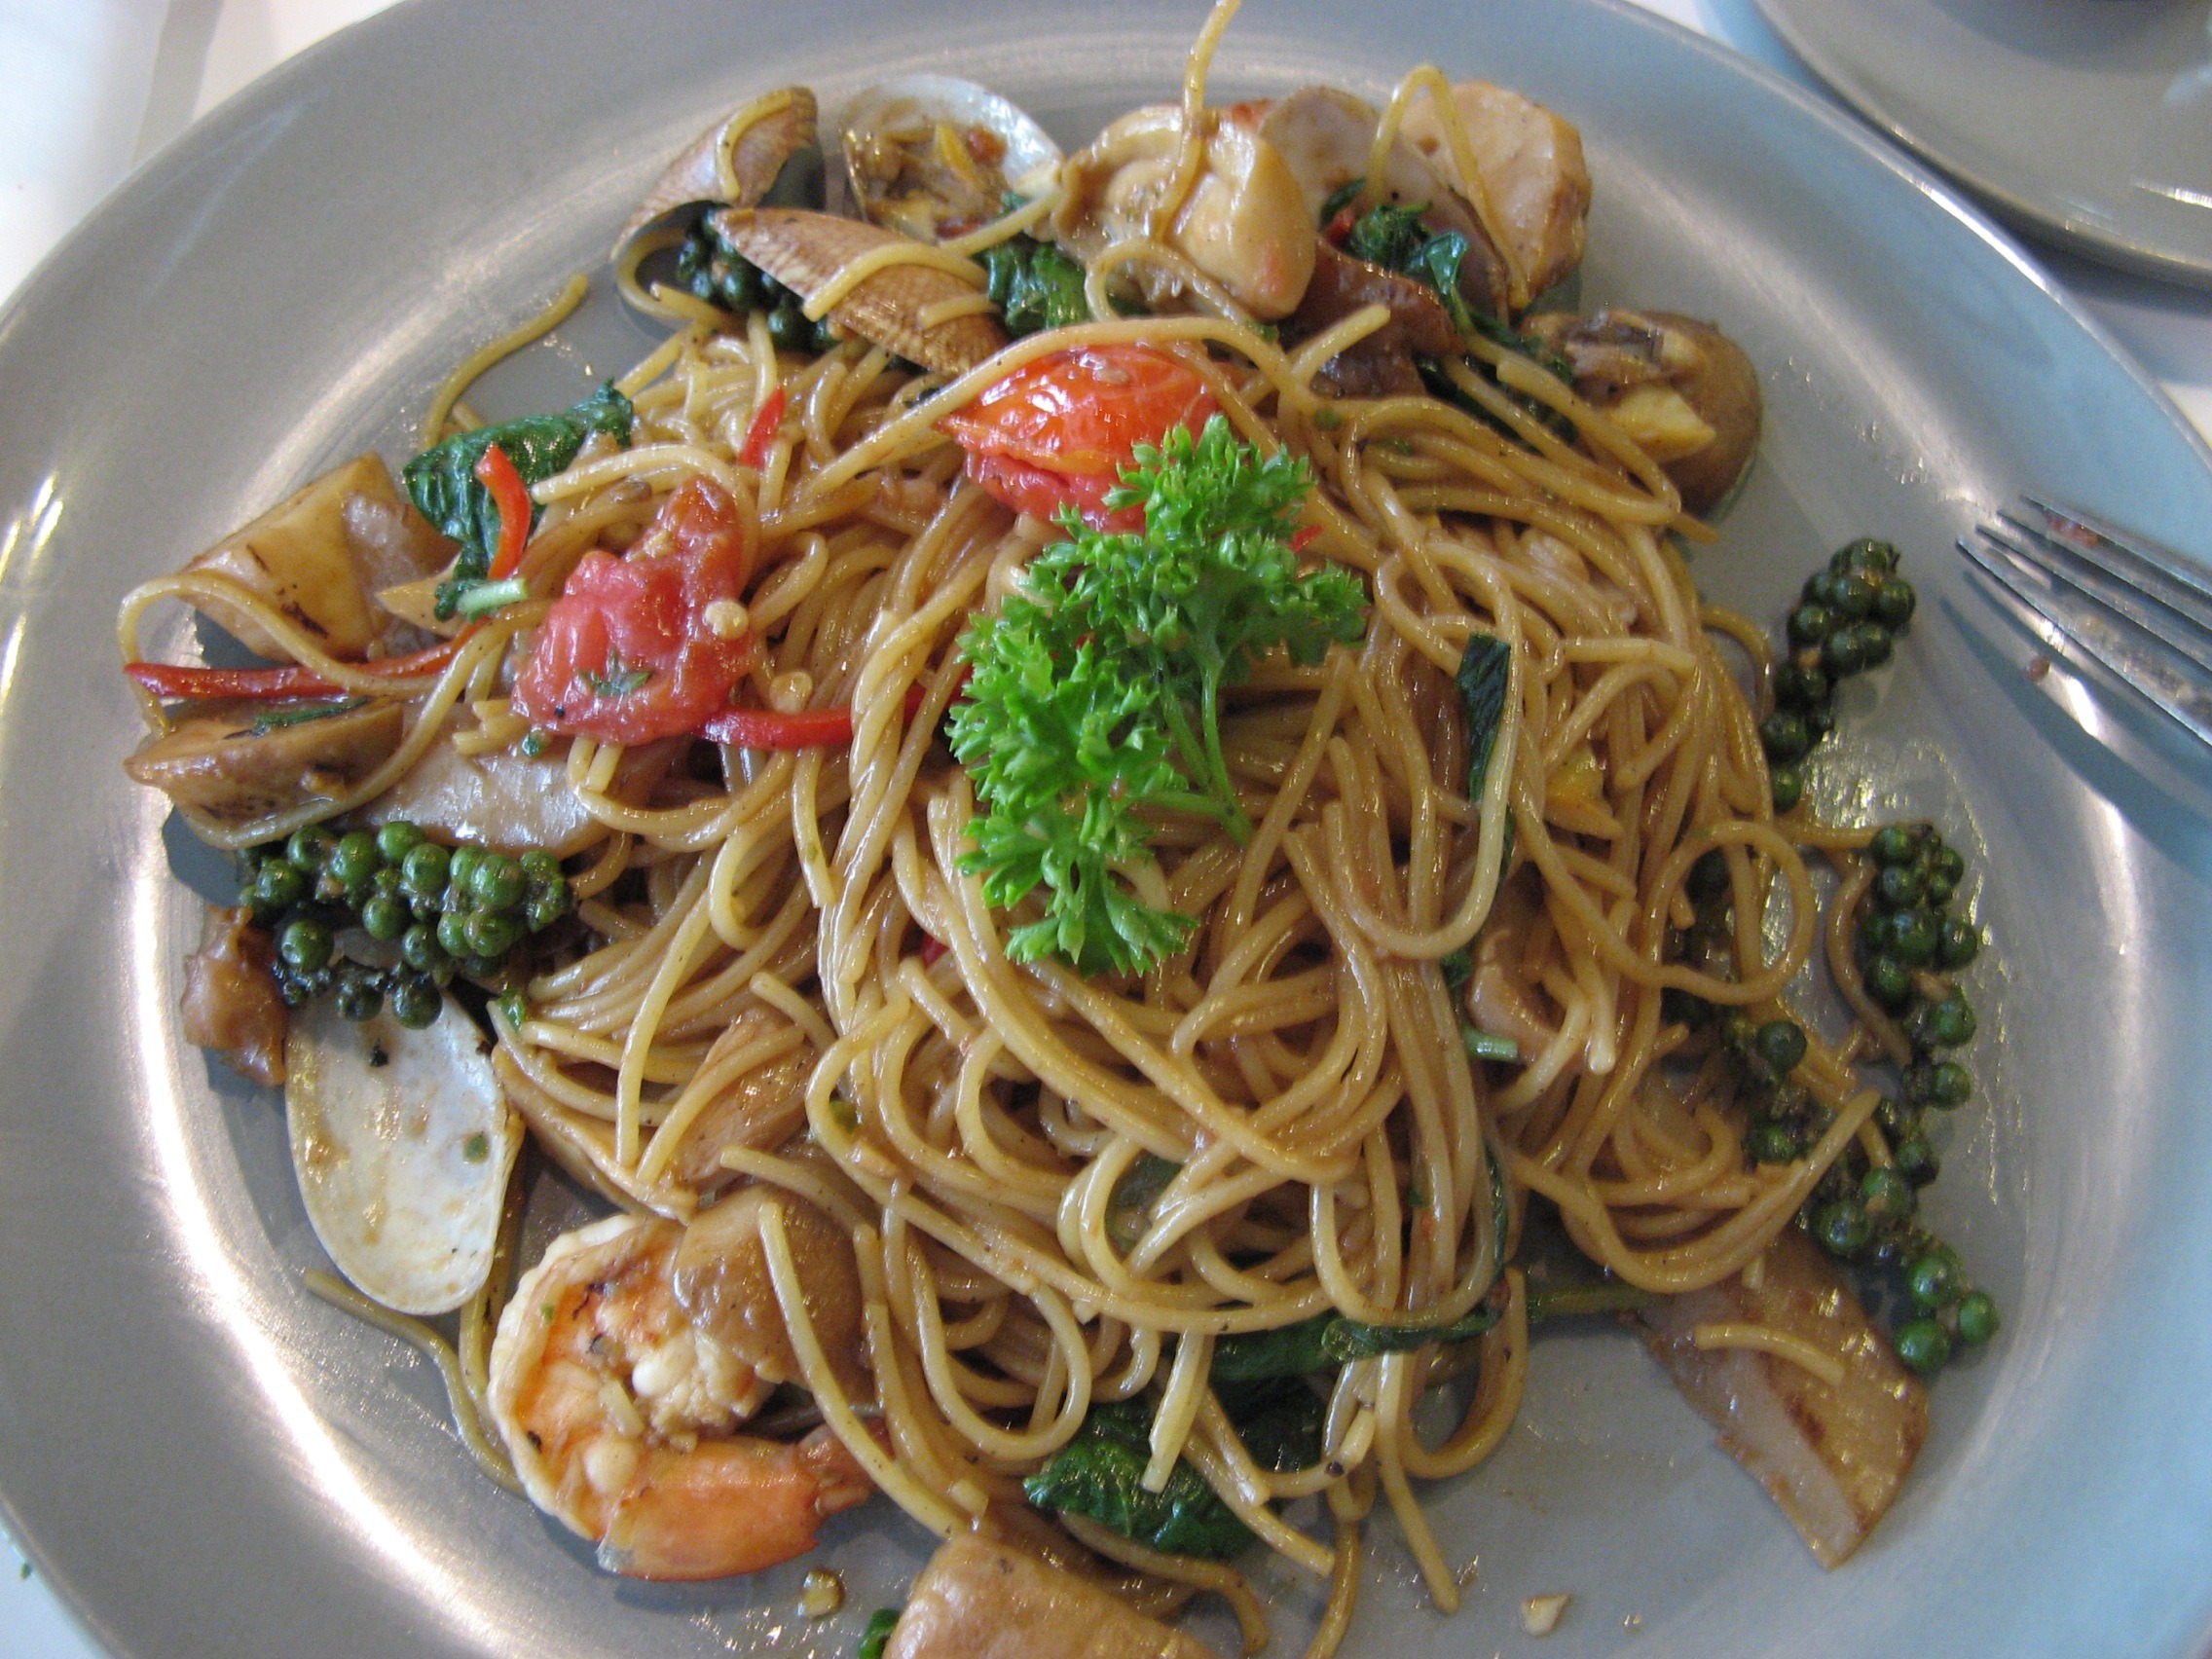
dish, meal, food, produce, seafood, cuisine, noodle, asian food, spaghetti, vegetarian food, thai food, italian food, chinese food, chinese noodles, european food, chow mein, yakisoba, fried noodles, spaghetti alle vongole, bucatini, mie goreng, lo mein, bakmi, linguine, clam sauce, spaghetti aglio e olio, thailand cooking, thailand spices, if thailand